Inova Alexandria Hospital

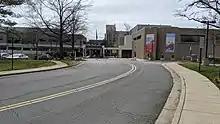
Inova Alexandria hospital

Inova Alexandria Hospital is a not-for-profit hospital in Alexandria, Virginia, United States. Founded in 1872 as the Alexandria Infirmary, it became part of Northern Virginia's Inova Health System in 1997. The hospital is notable for its early contributions in the field of emergency medicine, introducing a 24-hour-a-day emergency department staffed by physicians that has since become the model for emergency care in the United States.